Tang dynasty

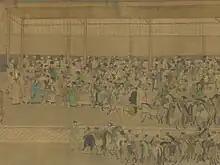
A Ming-era painting by Qiu Ying depicting candidates for civil service gathered around the wall where examination results had been posted

Students of Confucian studies were candidates for the imperial examinations, which qualified their graduates for appointment to the local, provincial, and central government bureaucracies. Two types of exams were given, "mingjing" ('illuminating the classics') and "jinshi" ('presented scholar'). The "mingjing" was based upon the Confucian classics and tested the student's knowledge of a broad variety of texts. The "jinshi" tested a student's literary abilities in writing essays in response to questions on governance and politics, as well as in composing poetry. Candidates were also judged on proper deportment, appearance, speech, and calligraphy, all subjective criteria that favoured the wealthy over those of more modest means who were unable to pay tutors of rhetoric and writing. Although a disproportionate number of civil officials came from aristocratic families, wealth and noble status were not prerequisites, and the exams were open to all male subjects whose fathers were not of the artisan or merchant classes. To promote widespread Confucian education, the Tang government established state-run schools and issued standard versions of the Five Classics with commentaries.